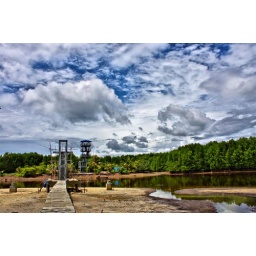
New tower building in Koan Kang forest